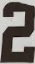
Number: 2